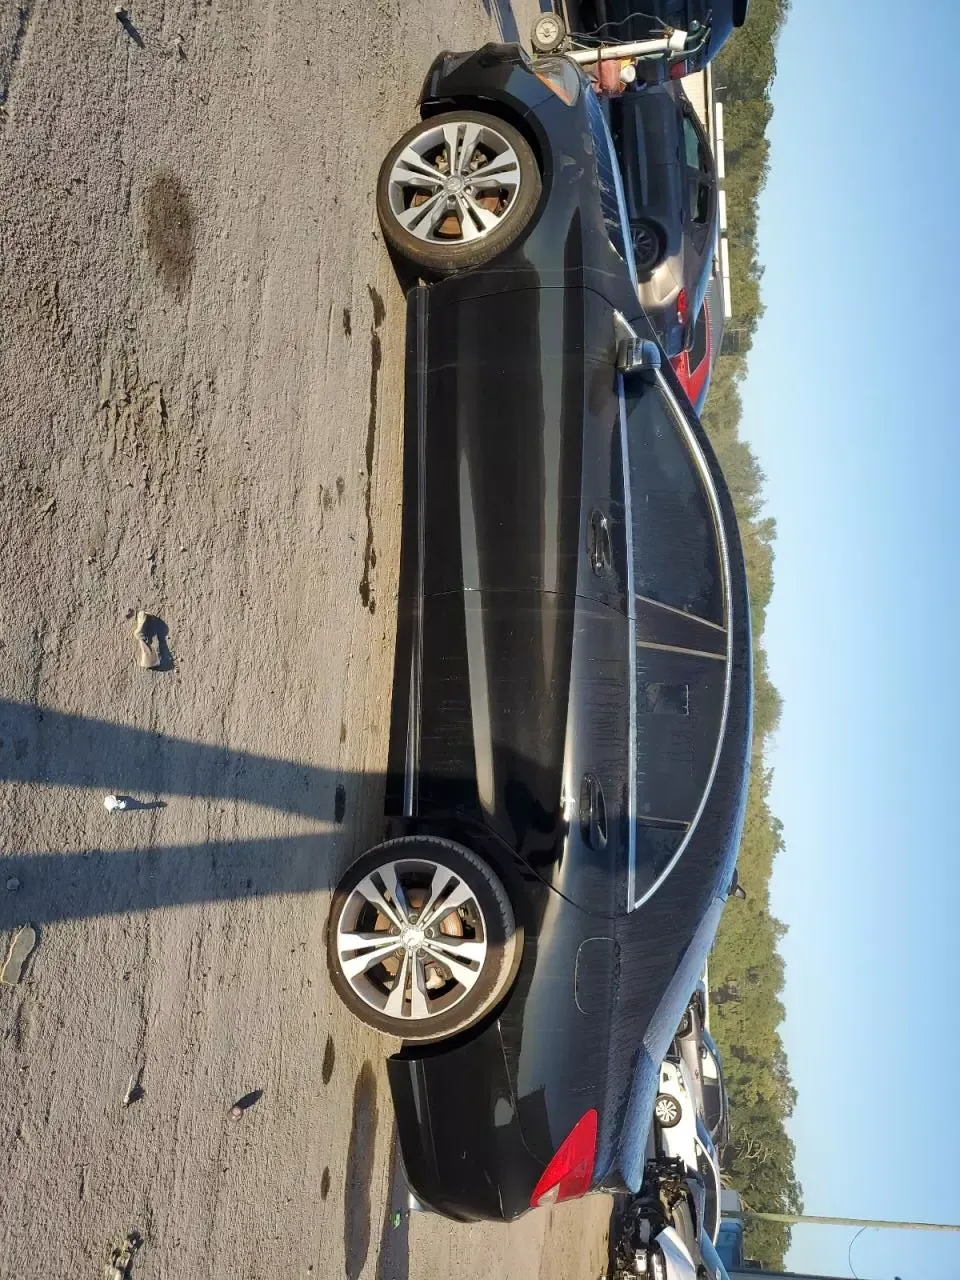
Aucun dommage détecté.
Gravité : aucun